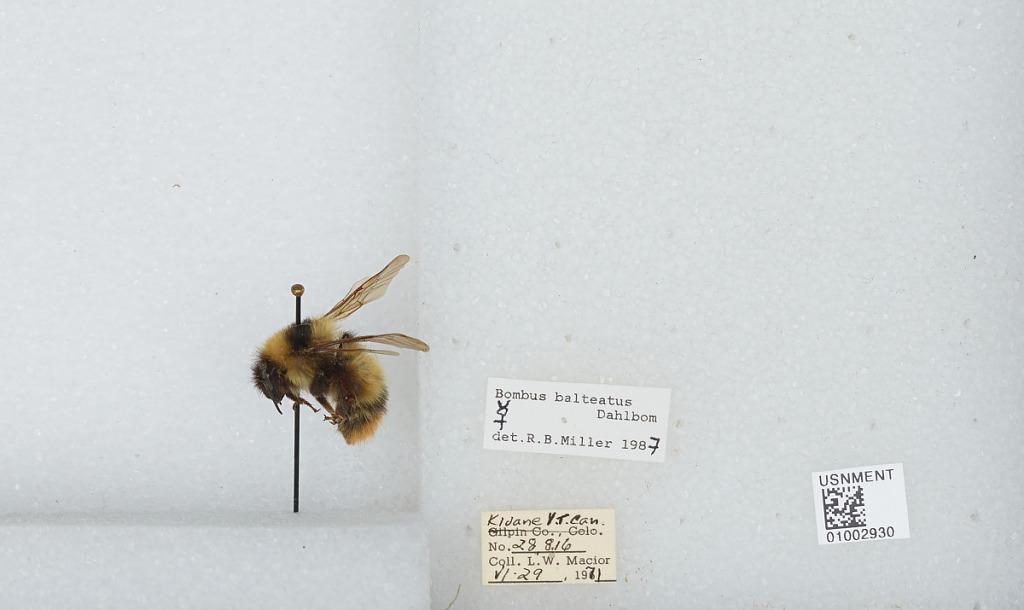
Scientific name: Bombus (Alpinobombus) balteatus Dahlbom
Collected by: L. Macior
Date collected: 1971-6-29
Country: Canada
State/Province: Yukon Territory
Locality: Kluane
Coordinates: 60.75, -139.5
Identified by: Miller, R. B.